Jacques Balmat

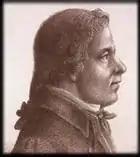
Jacques Balmat

Jacques Balmat was born in 1762 in the Chamonix valley in Savoy, at this time part of the Kingdom of Sardinia. He was a hunter and collector of crystals.